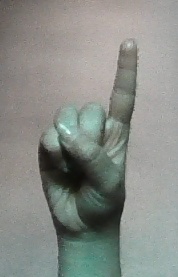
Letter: bb